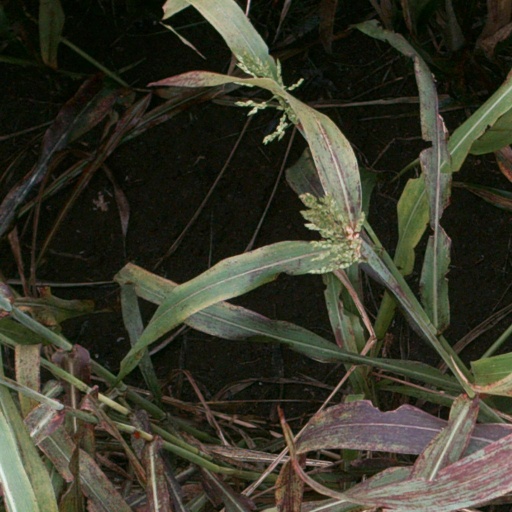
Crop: sorghum